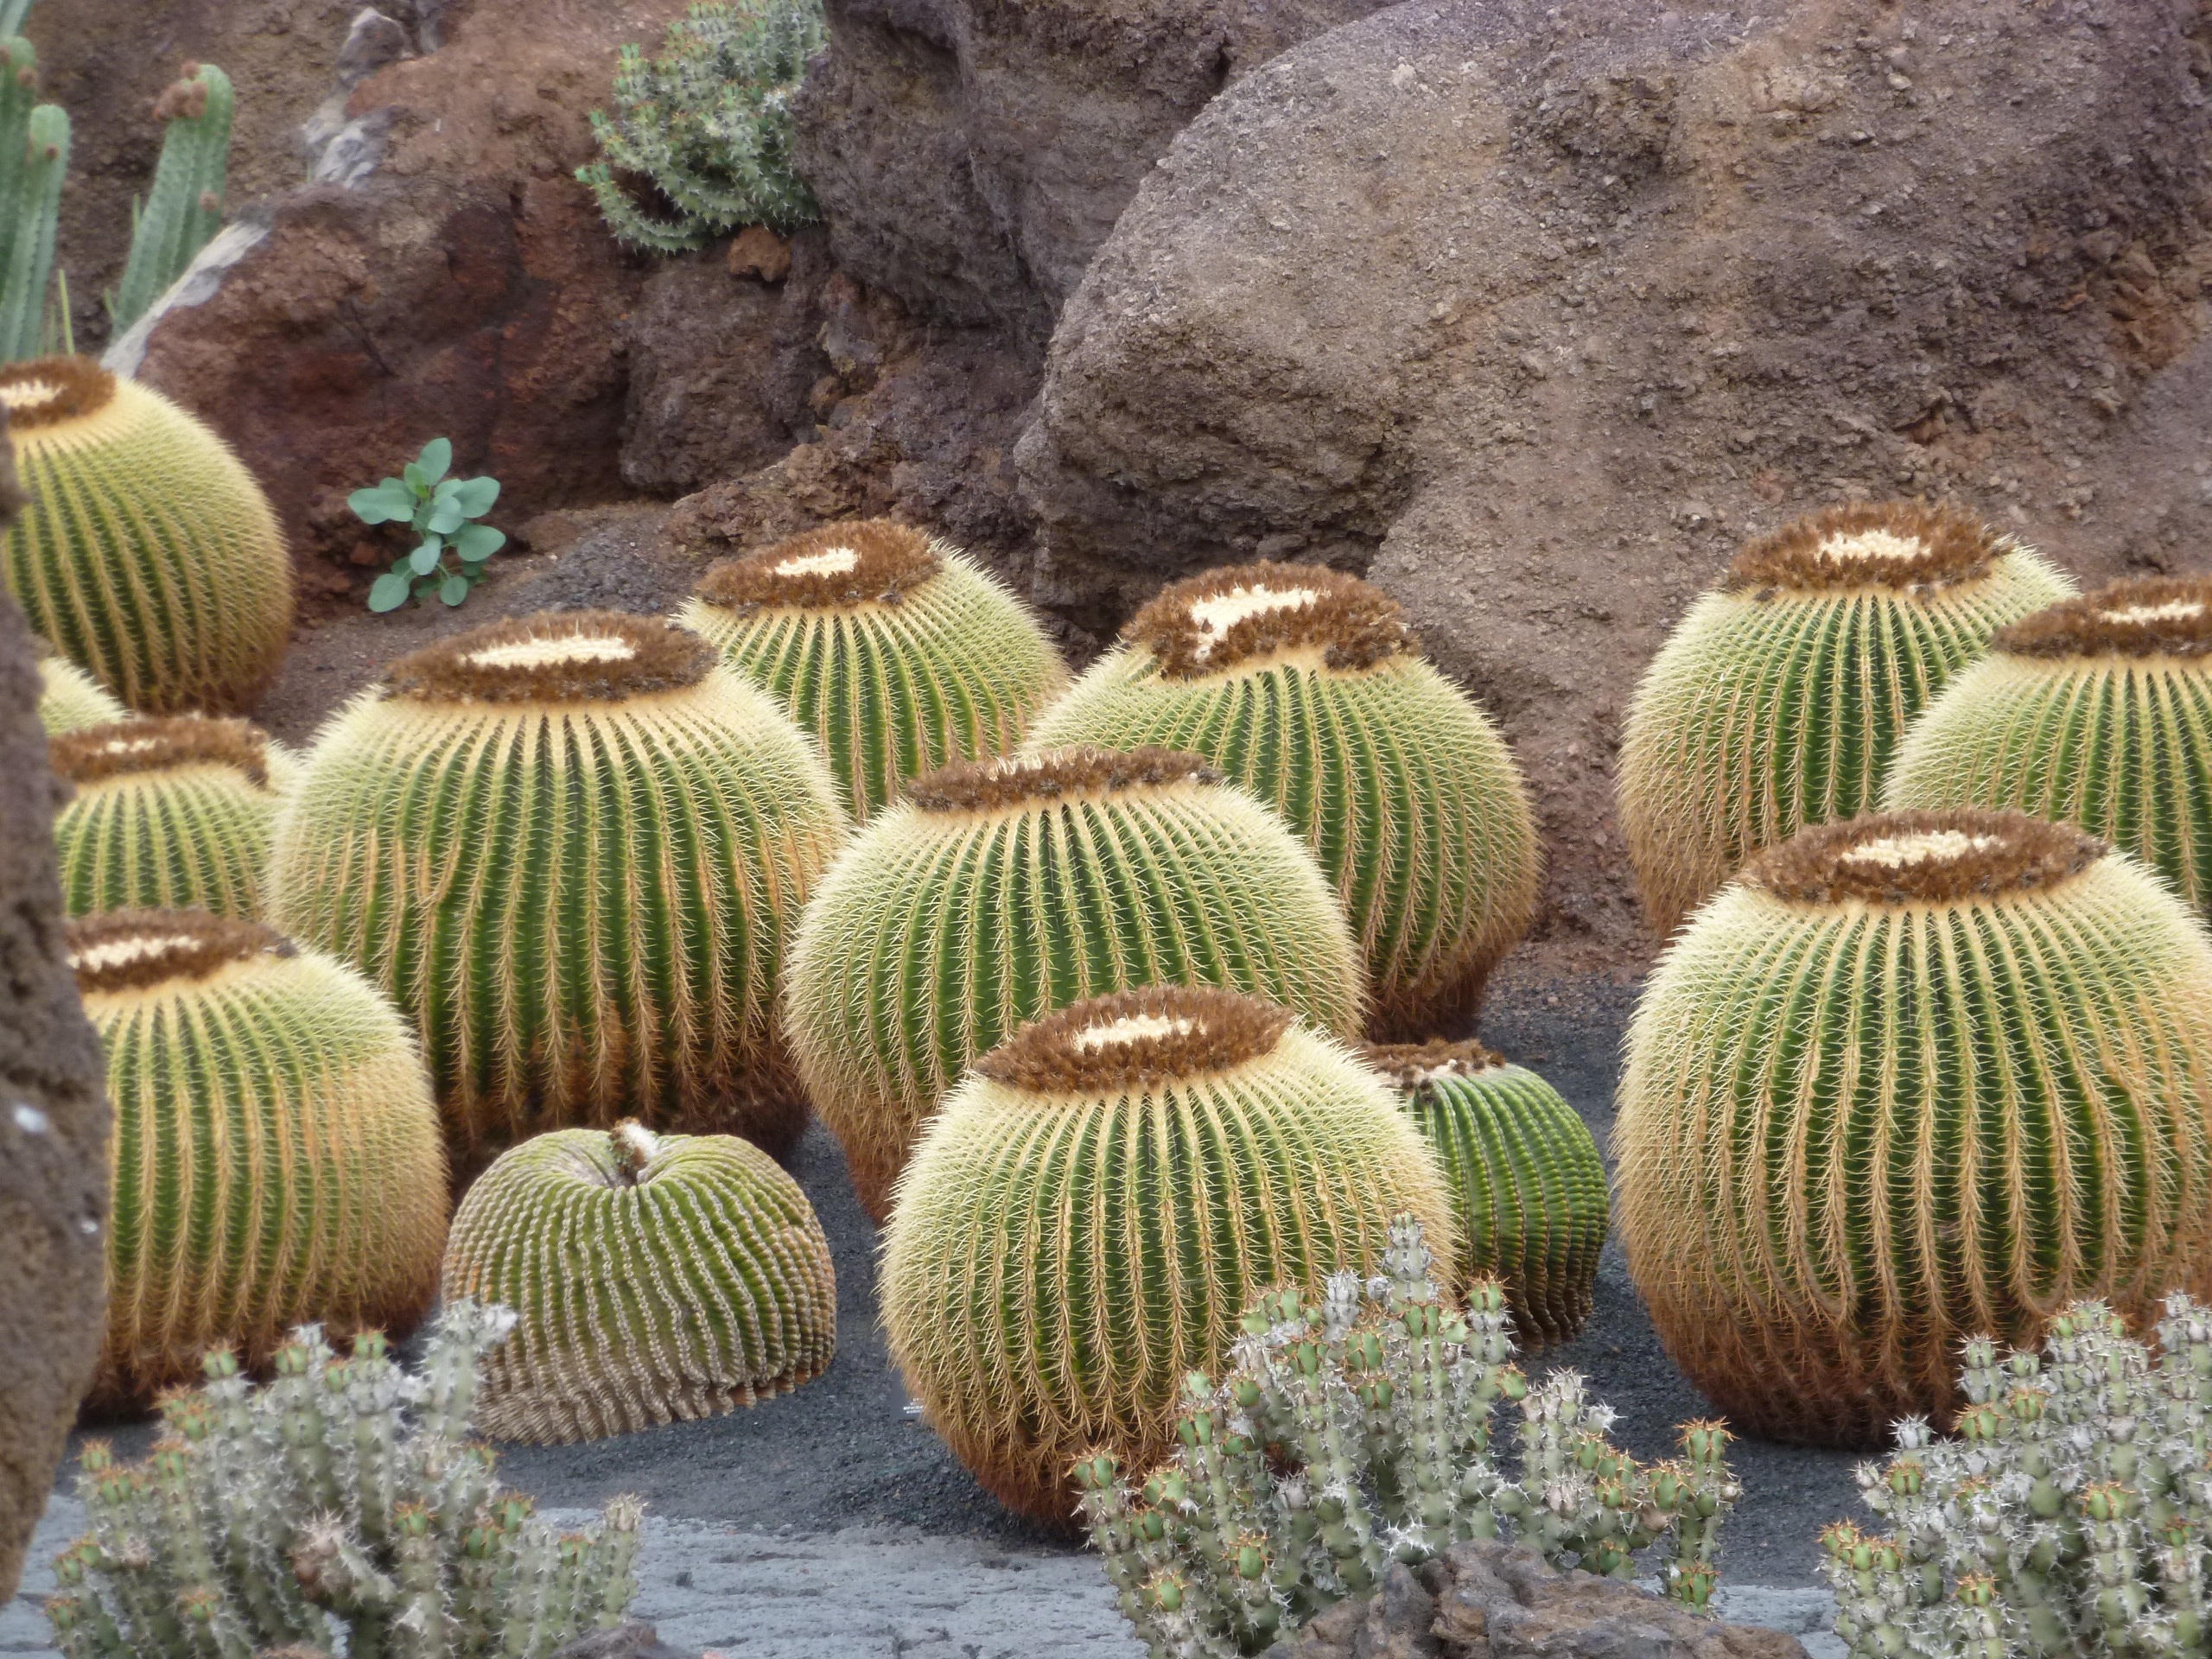
nature, prickly, cactus, plant, flower, dry, botany, botanical garden, flowering plant, land plant, hedgehog cactus